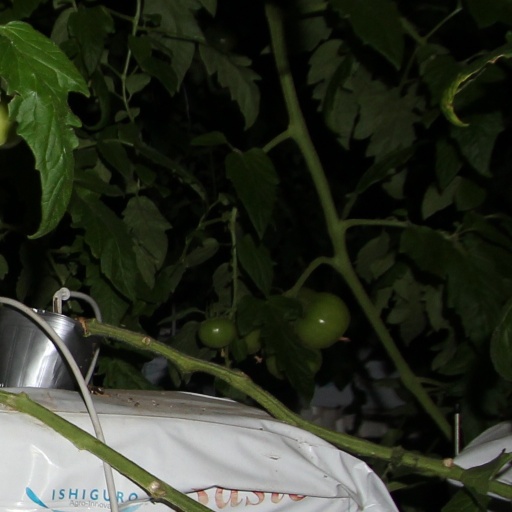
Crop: tomato